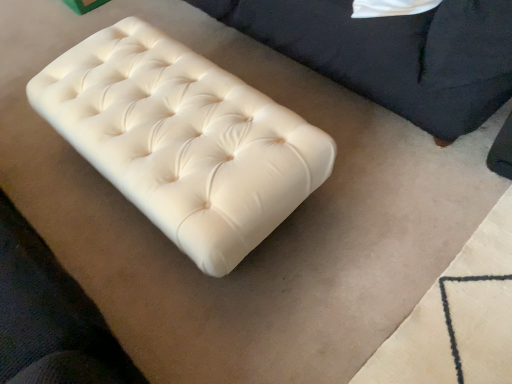
Question: Locate a point on the white leather ottoman at center, which appears as the 2th furniture when viewed from the right. Your answer should be formatted as a tuple, i.e. [(x, y)], where the tuple contains the x and y coordinates of a point satisfying the conditions above. The coordinates should be between 0 and 1, indicating the normalized pixel location of the point.
Answer: [(0.357, 0.365)]